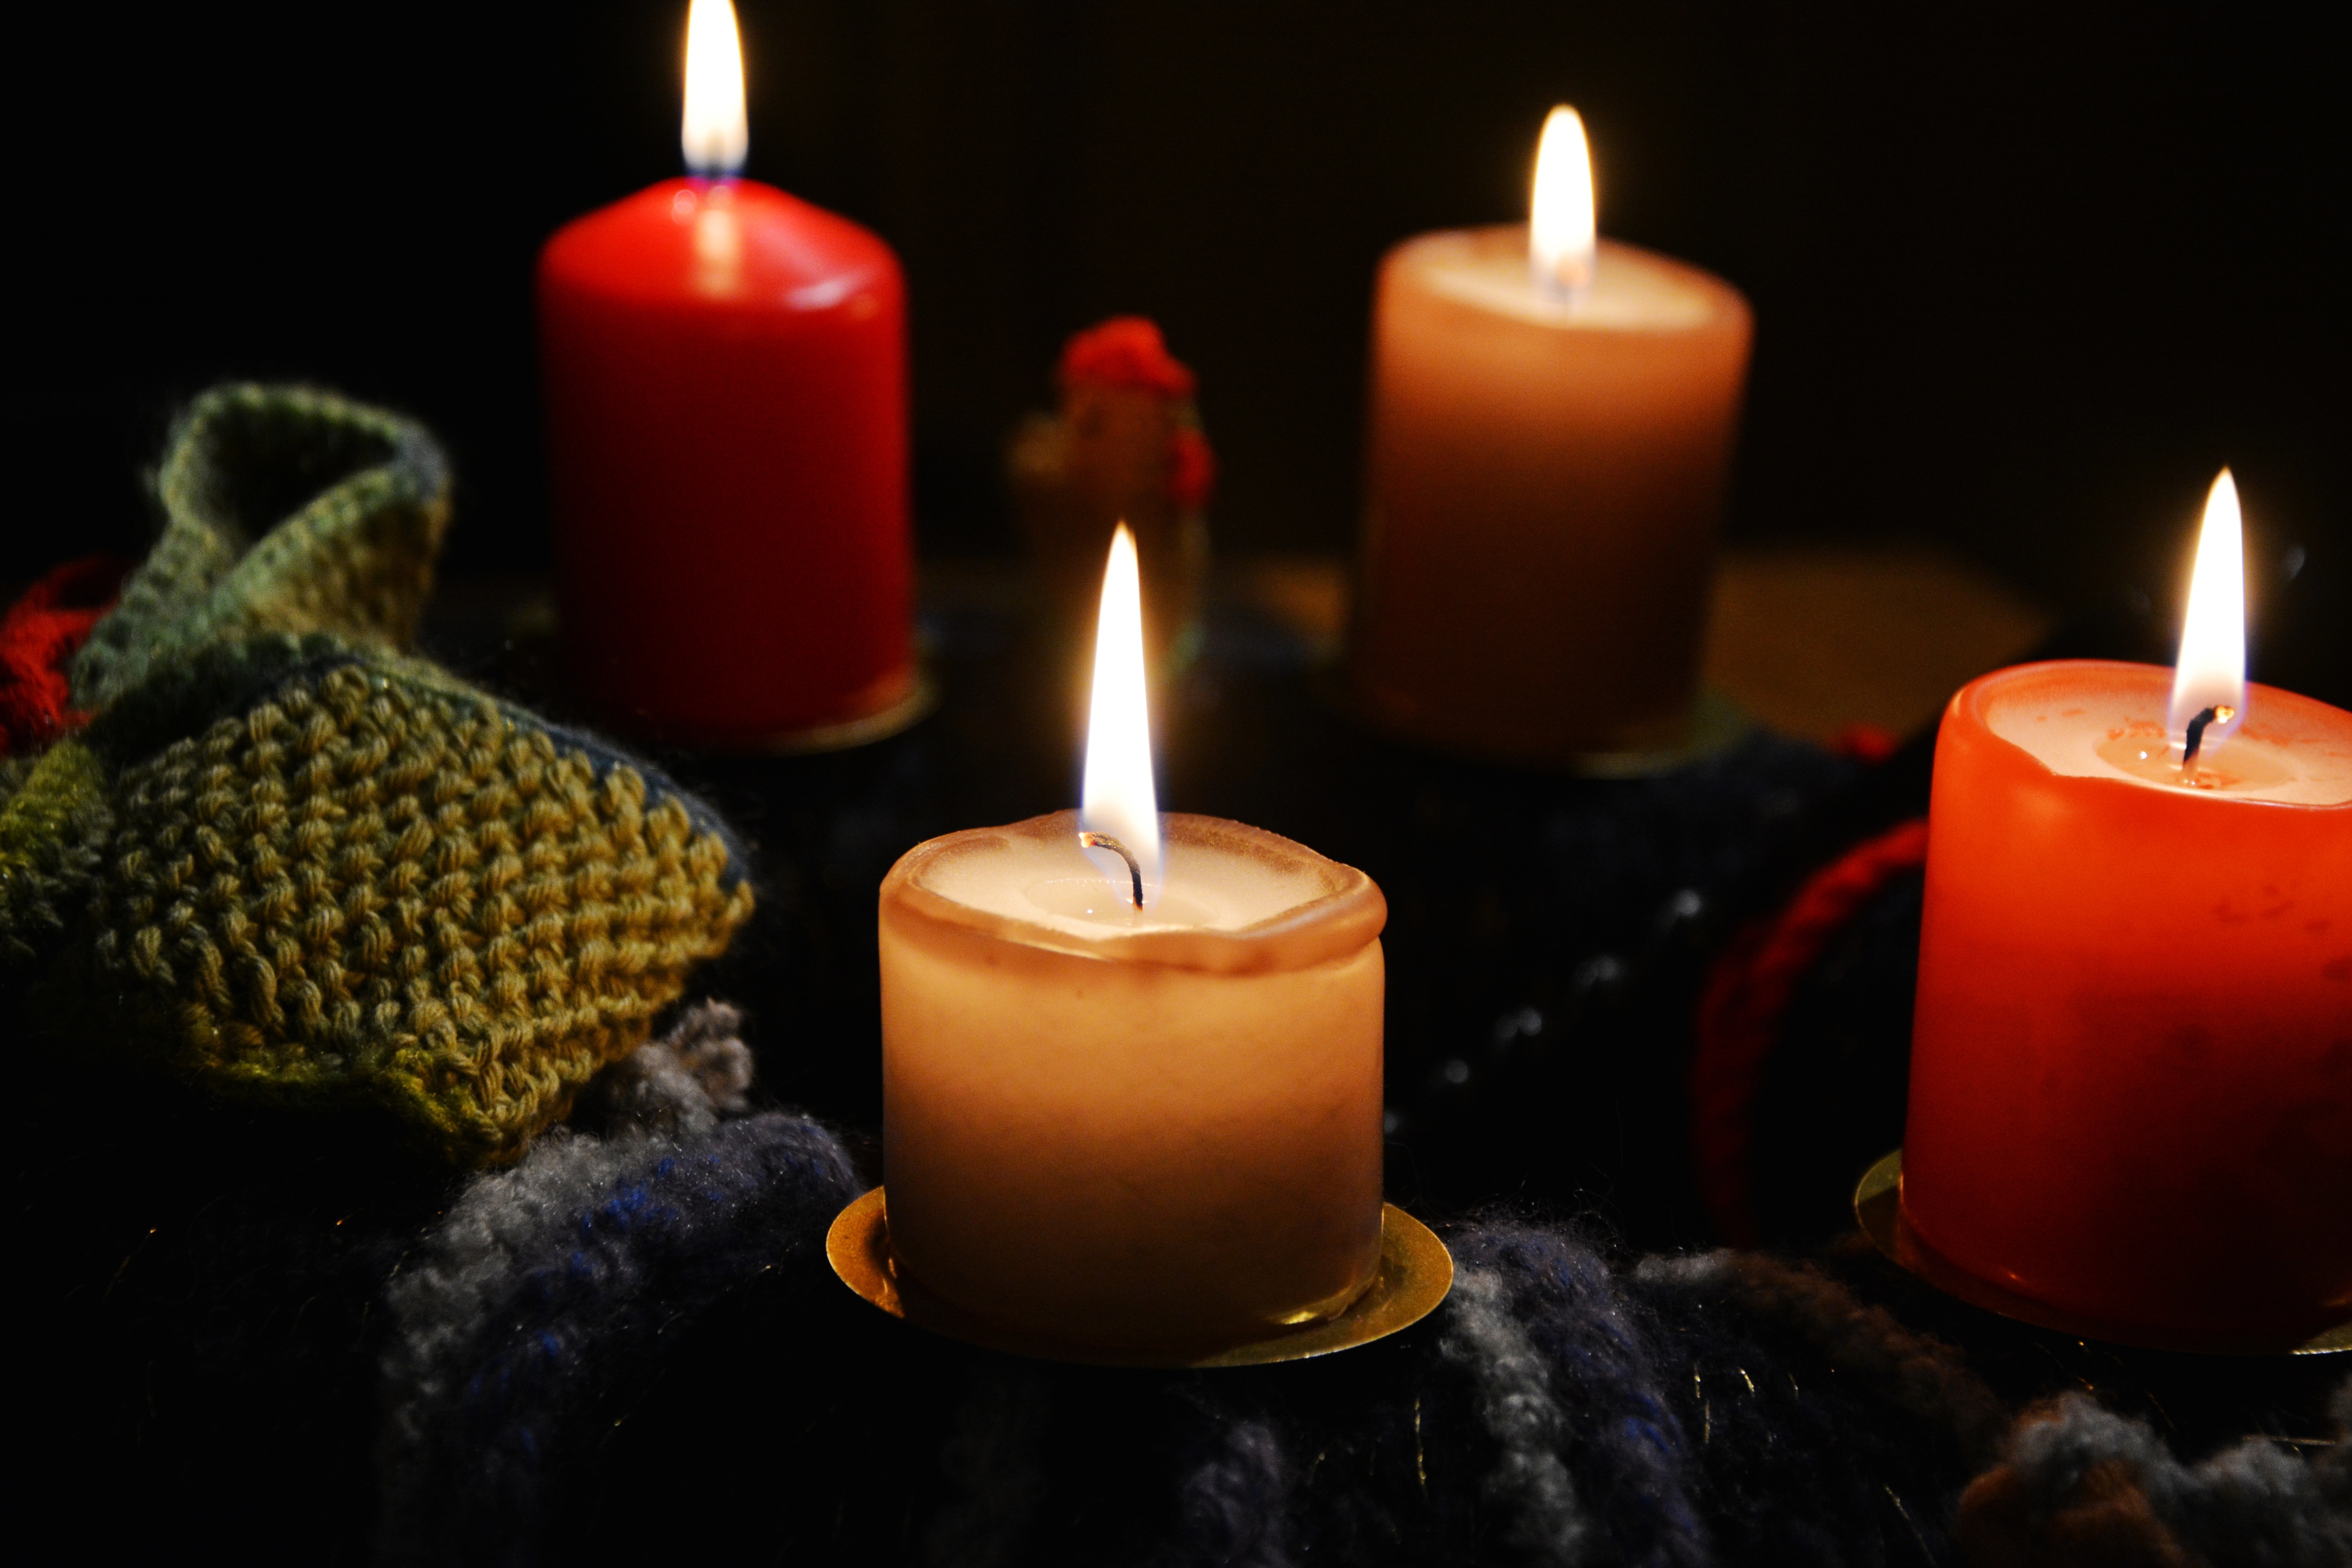
light, holiday, flame, candle, christmas, lighting, decor, advent, christmas decoration, christmas time, candles, contemplative, candlelight, candle flame, advent wreath, christmas jewelry, adventlich, fourth candle, 4 advent